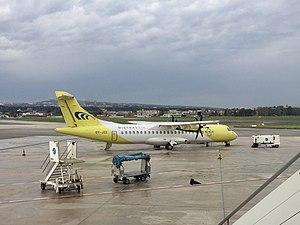
Poste Air Cargo, nommée Mistral Air jusqu'au 30 septembre 2019, est une compagnie aérienne italienne de fret et de passagers dont le siège est à Rome et qui est une filiale à part entière de Poste italiane. Ses hubs sont l'aéroport de Brescia et l'aéroport Leonardo da Vinci – Fiumicino de Rome.